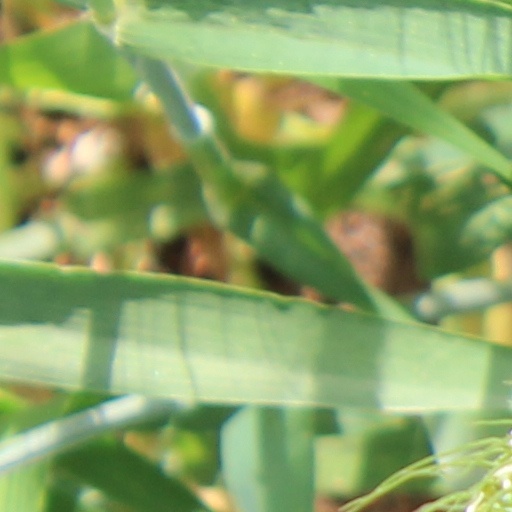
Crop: wheat